Raymond Pace Alexander

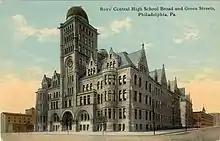
Alexander graduated from Philadelphia's Central High School in 1917

Alexander was born into a working-class black family in Philadelphia, Pennsylvania, on October 13, 1897. His parents, like many African Americans in the 1860s and 1870s, had left the rural South looking for economic opportunities and an escape from the violence that accompanied the Jim Crow segregation system in place there. His father, Hillard Boone Alexander, was born a slave in Mecklenburg County, Virginia, and was the son of the plantation owner. He migrated to Philadelphia with his brother, Samuel, in 1880. That same year, Raymond's mother, Virginia Pace, also migrated to Philadelphia with her brother, John Schollie Pace; they had been born slaves in Essex County, Virginia. Hillard and Virginia married in Philadelphia in 1882.